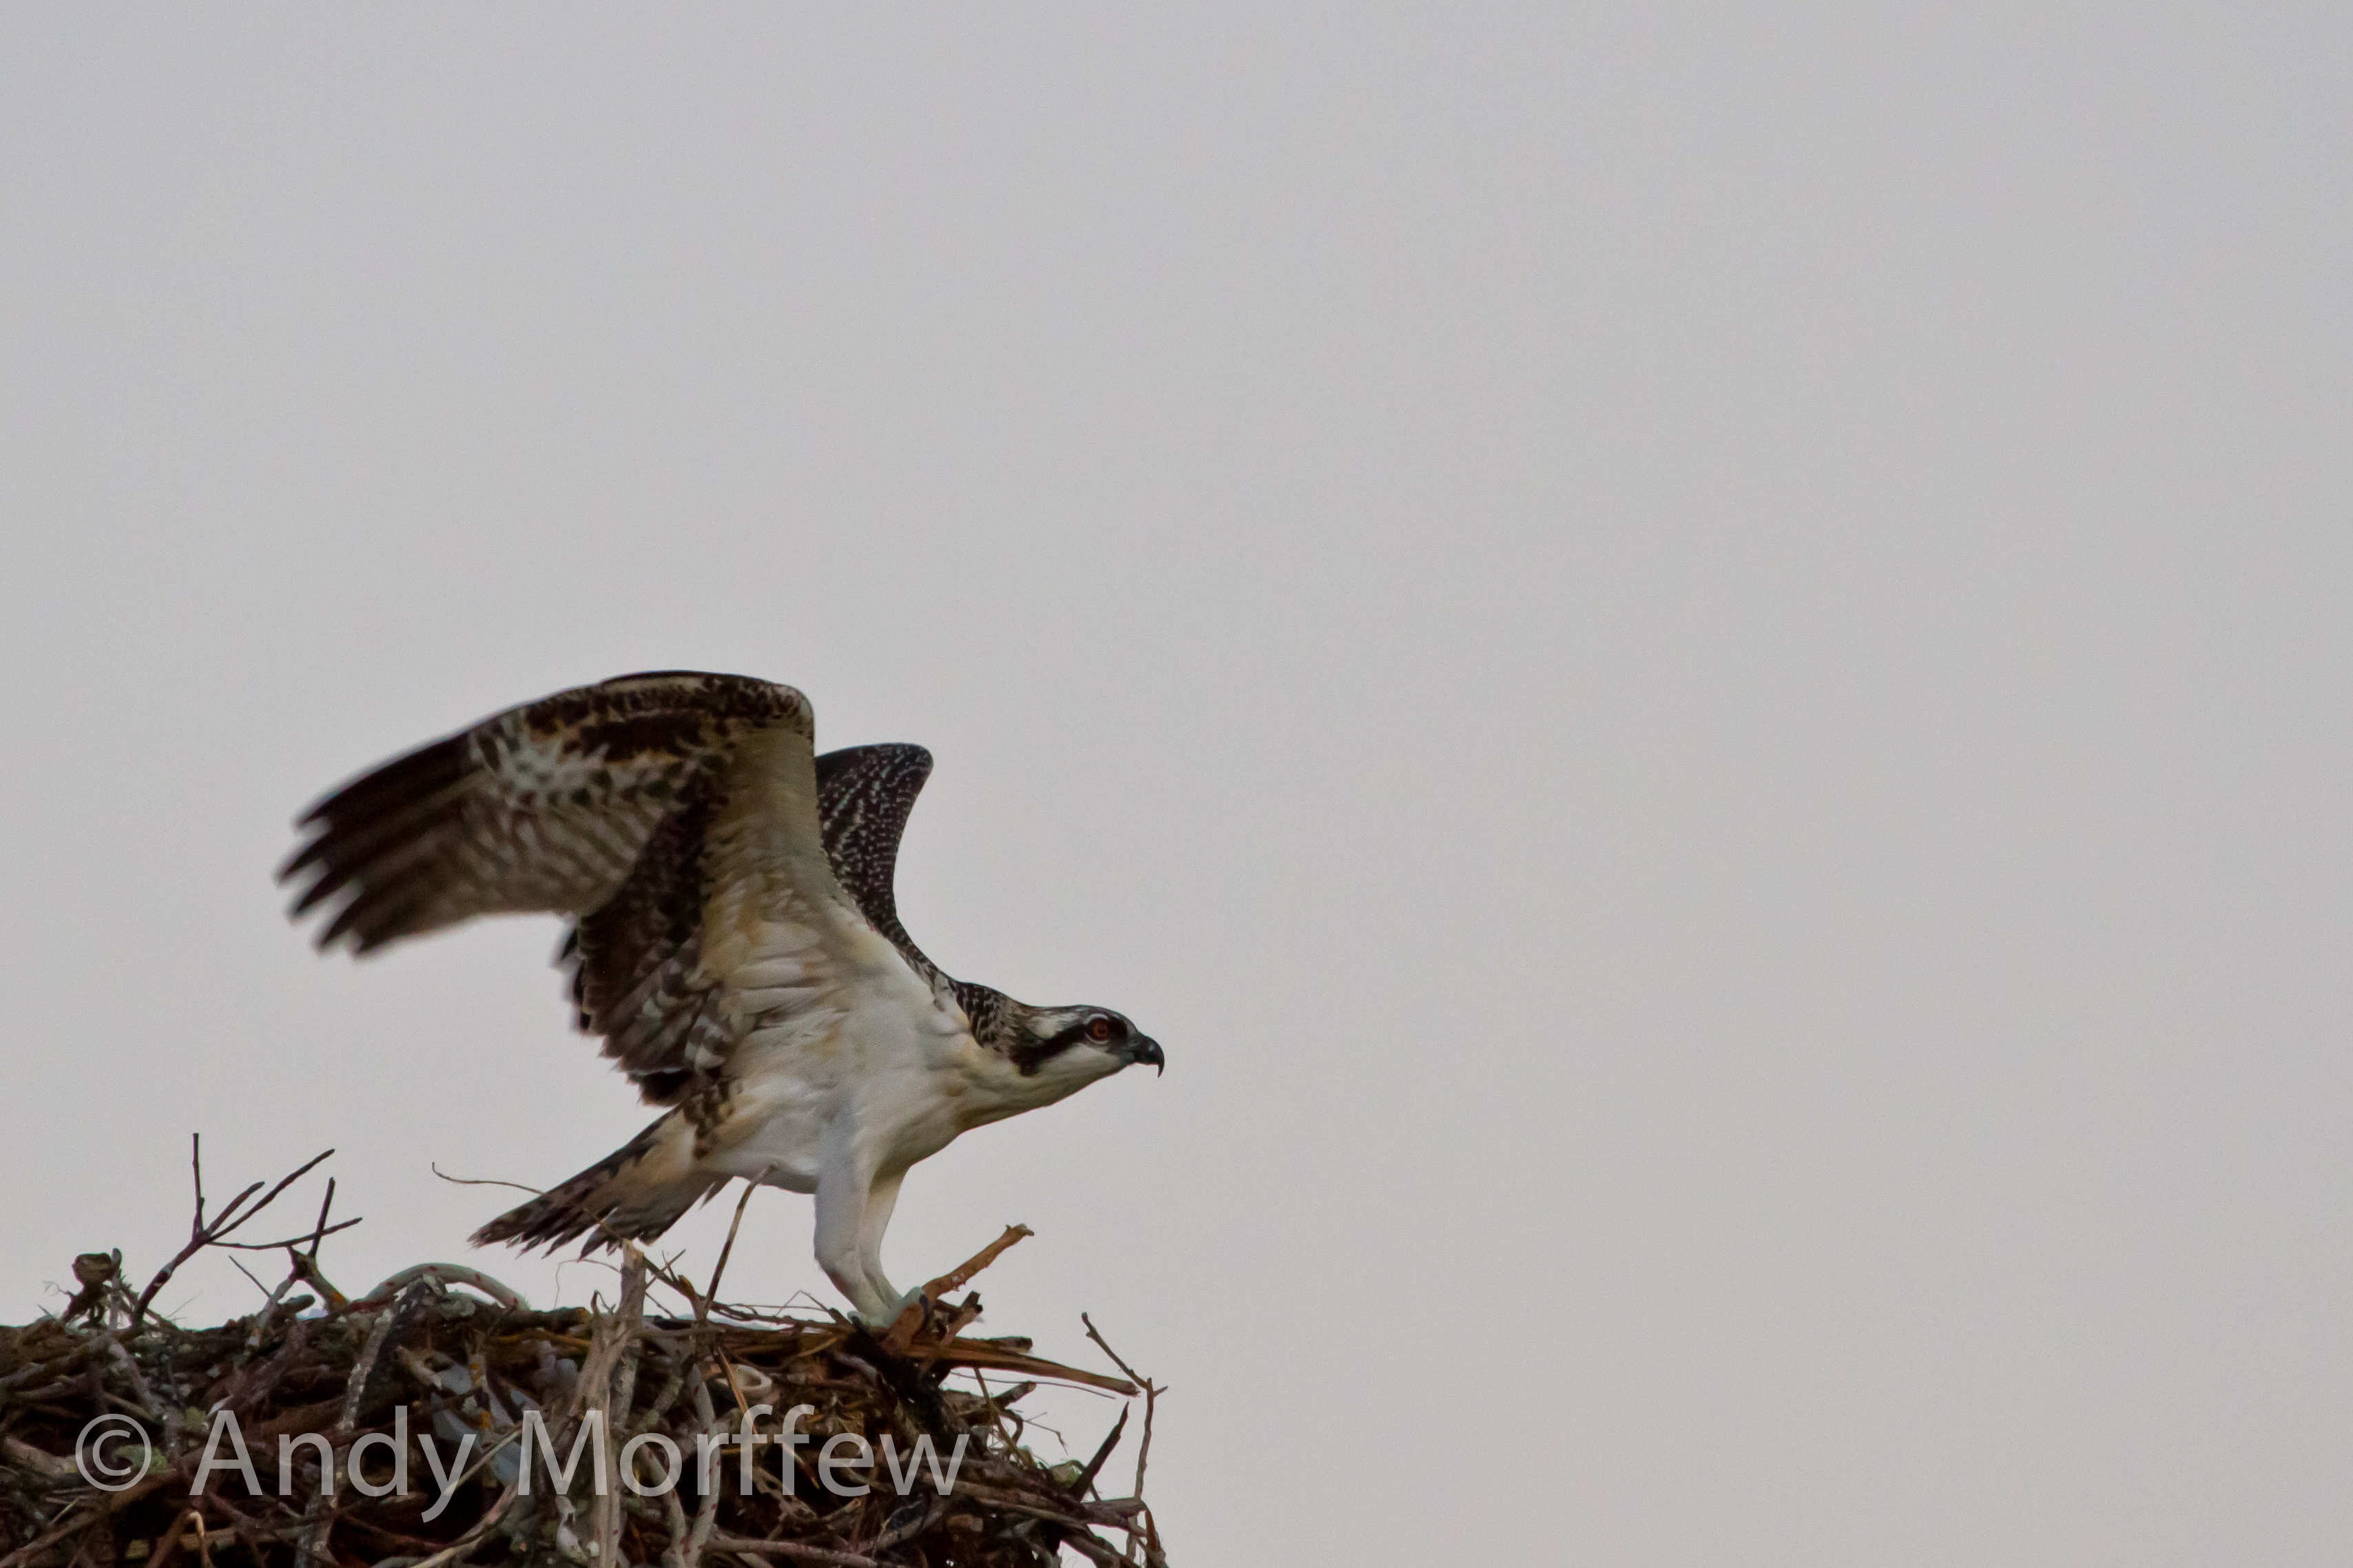
bird, wing, beak, fauna, bird of prey, vertebrate, andymorffew, morffew